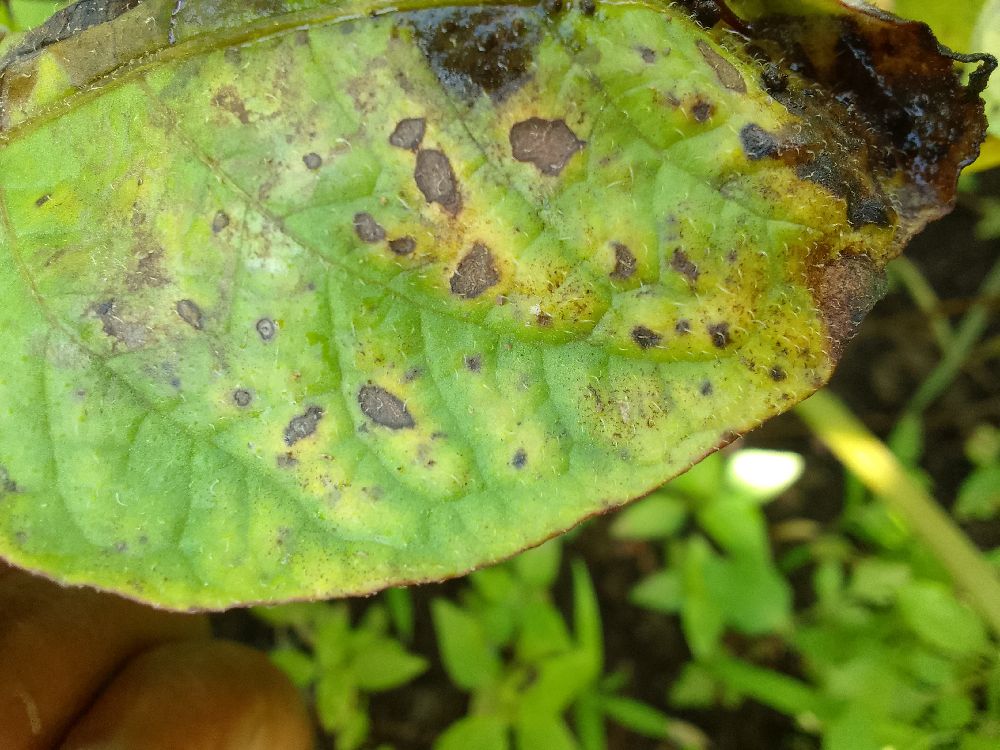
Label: Early blight